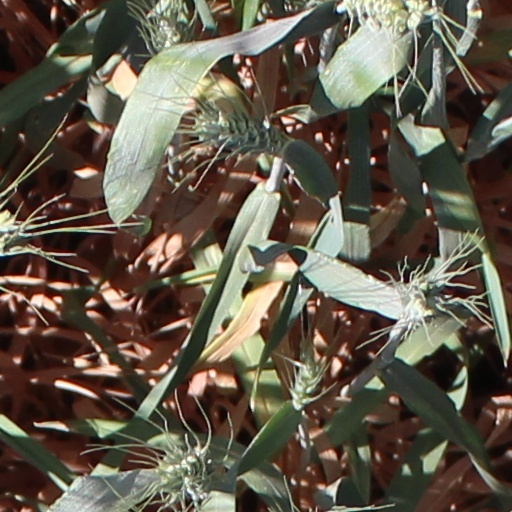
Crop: wheat